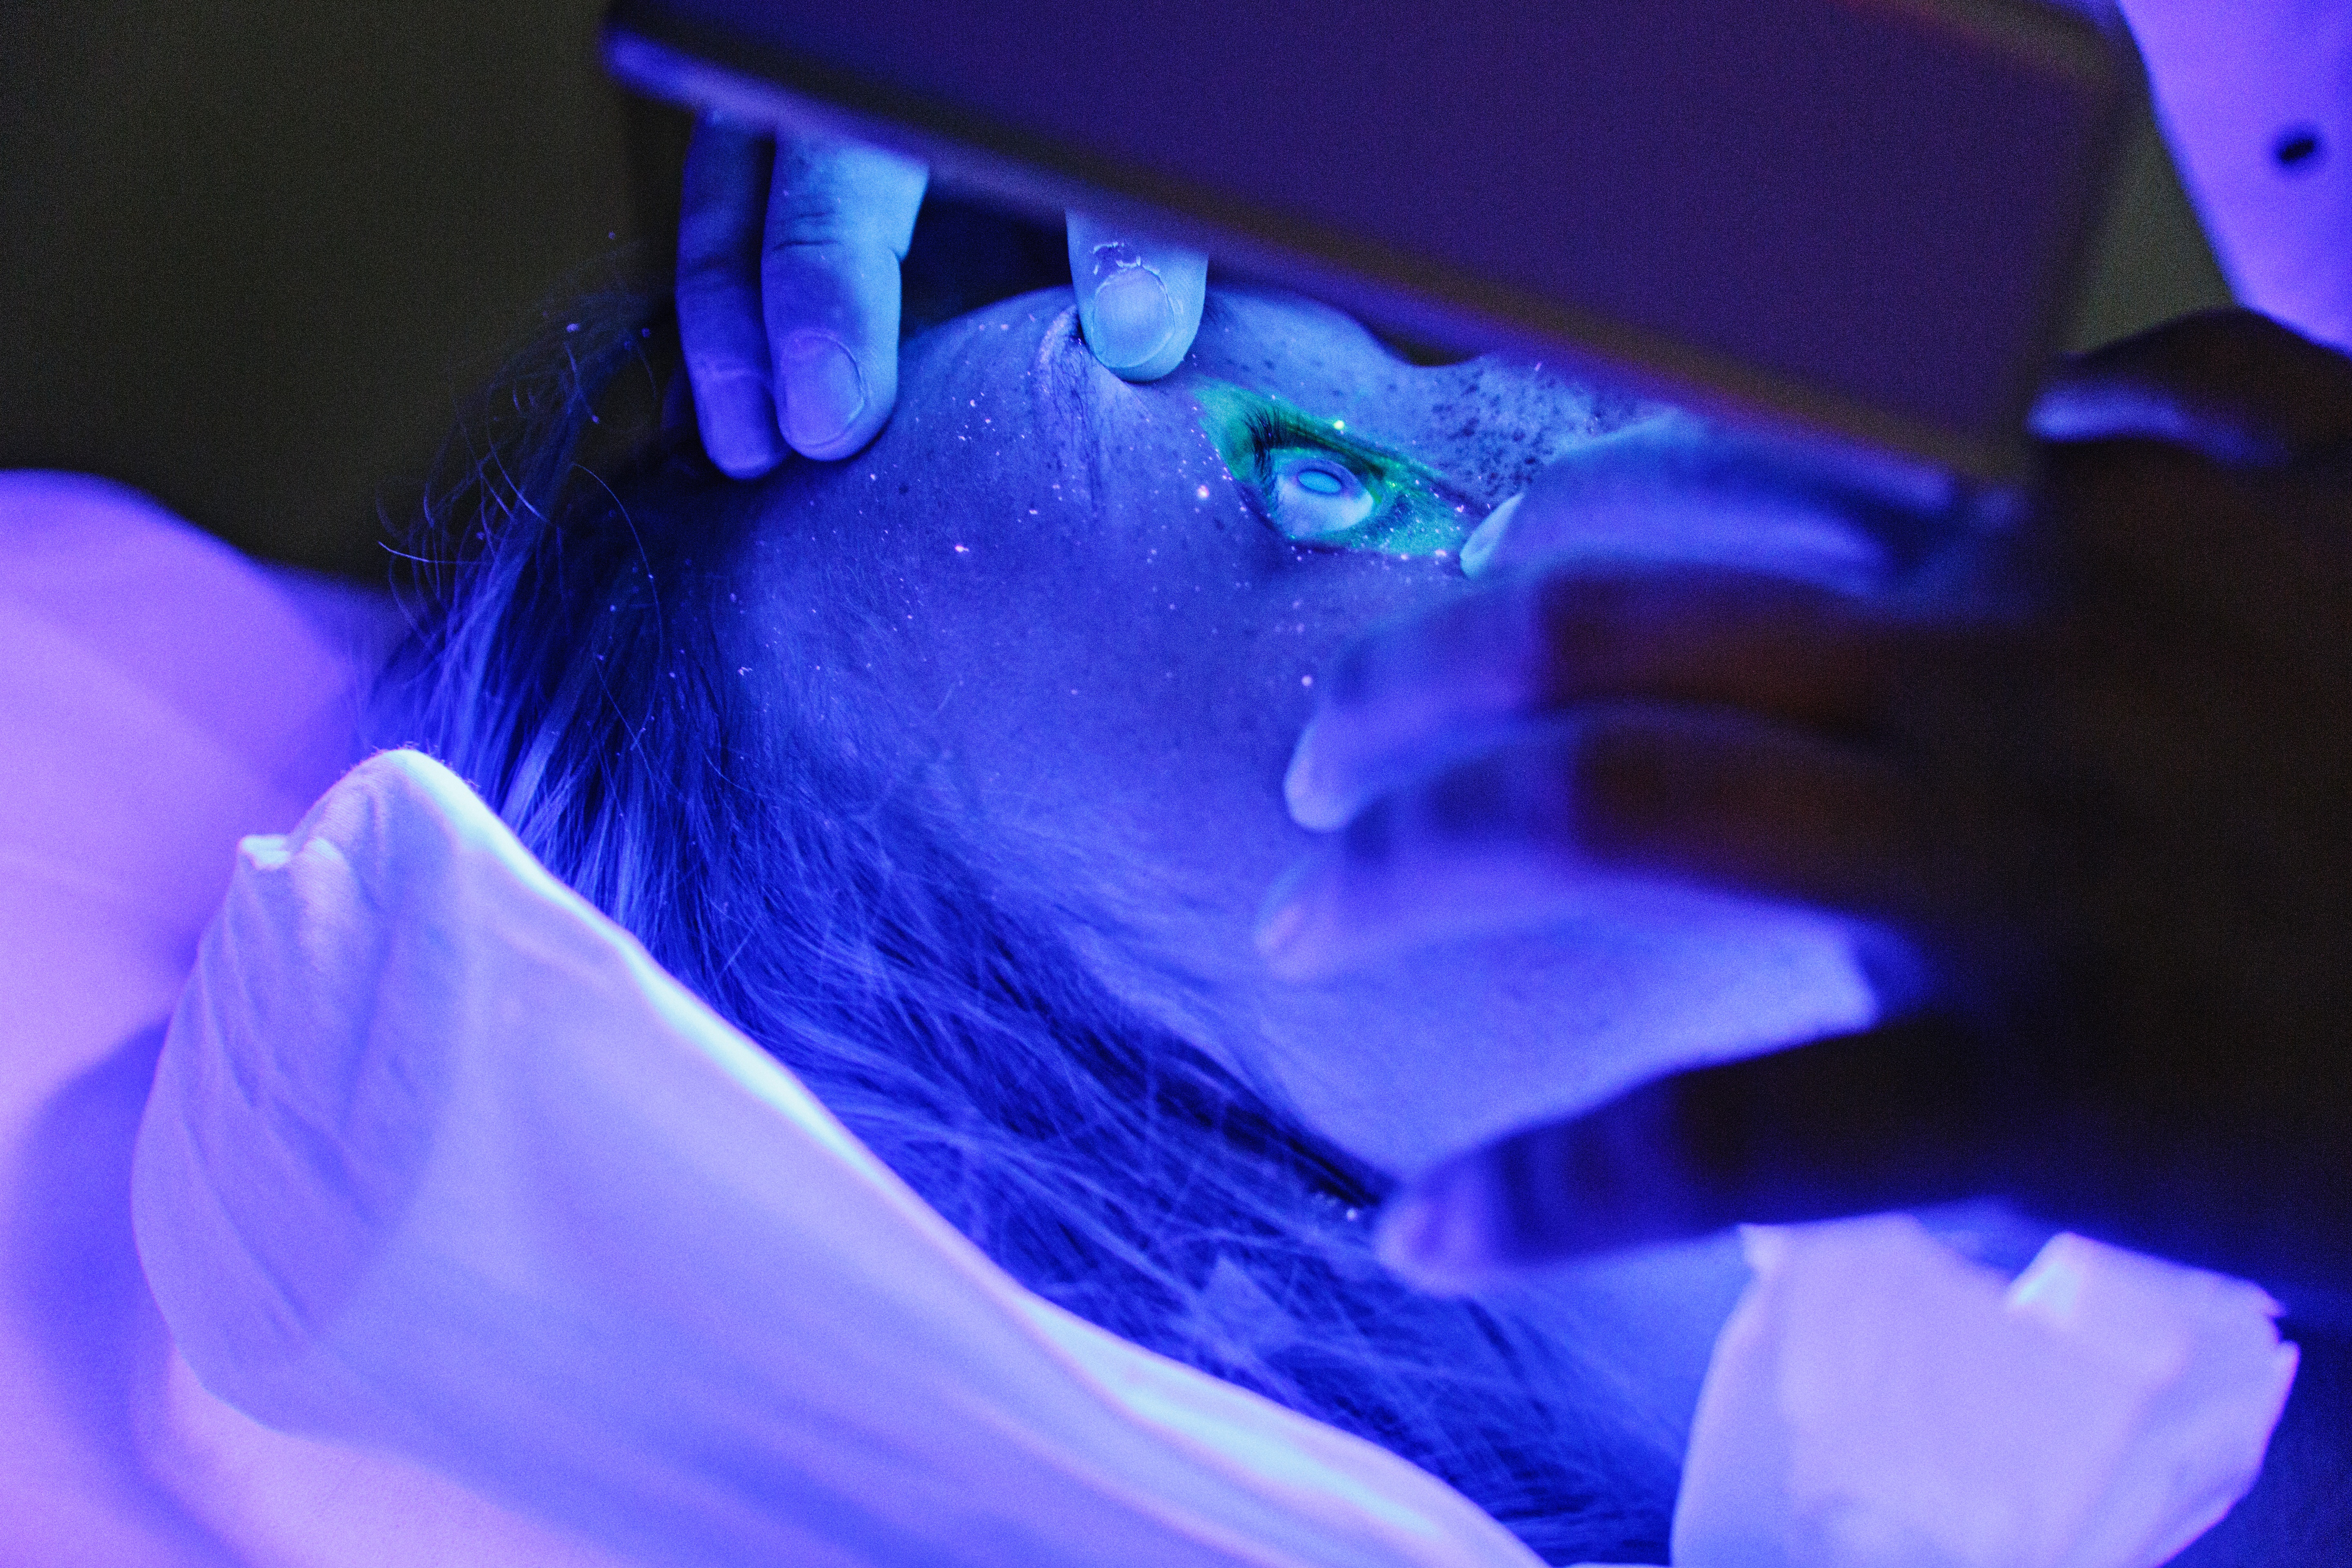
light, photography, flower, purple, petal, color, darkness, blue, close up, eye, organ, macro photography